Quad Cities

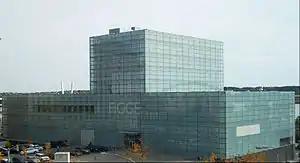
The Figge Art Museum in Downtown Davenport, Iowa

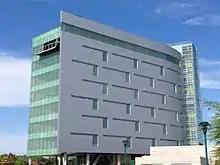
The new Kone Building in Downtown Moline, Illinois.

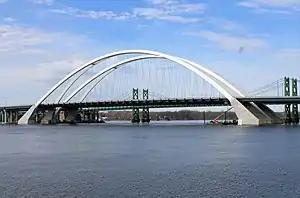
The I-74 Bridge, connecting Bettendorf, Iowa, and Moline, Illinois, is located near the geographic center of the Quad Cities.

According to the Quad Cities Chamber of Commerce website, the top employers in the Quad Cities area are: